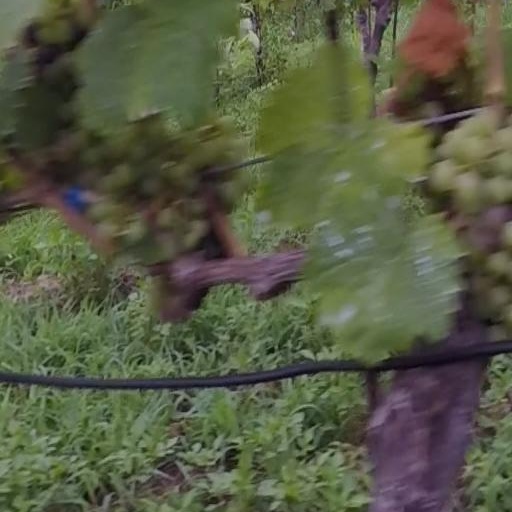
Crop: grape